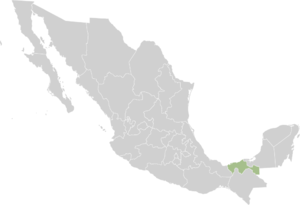
Tabasco
Tabasco-sauce beliggenhed i Mexico
Tabasco er en stat i Mexico beliggende på den nordlige del af landtangen Tehuantepec. Hovedstaden i Tabasco er Villahermosa og staten havde i 2000 et indbyggertal på 1.748.769.